CPL–U Sports Draft

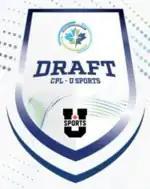
Logo of the CPL–U Sports Draft

The CPL–U Sports Draft is an annual event in which Canadian Premier League clubs select players from U Sports, Canada's governing body for university sports. The draft allows student-athletes to play professional soccer that year without affecting their university eligibility.